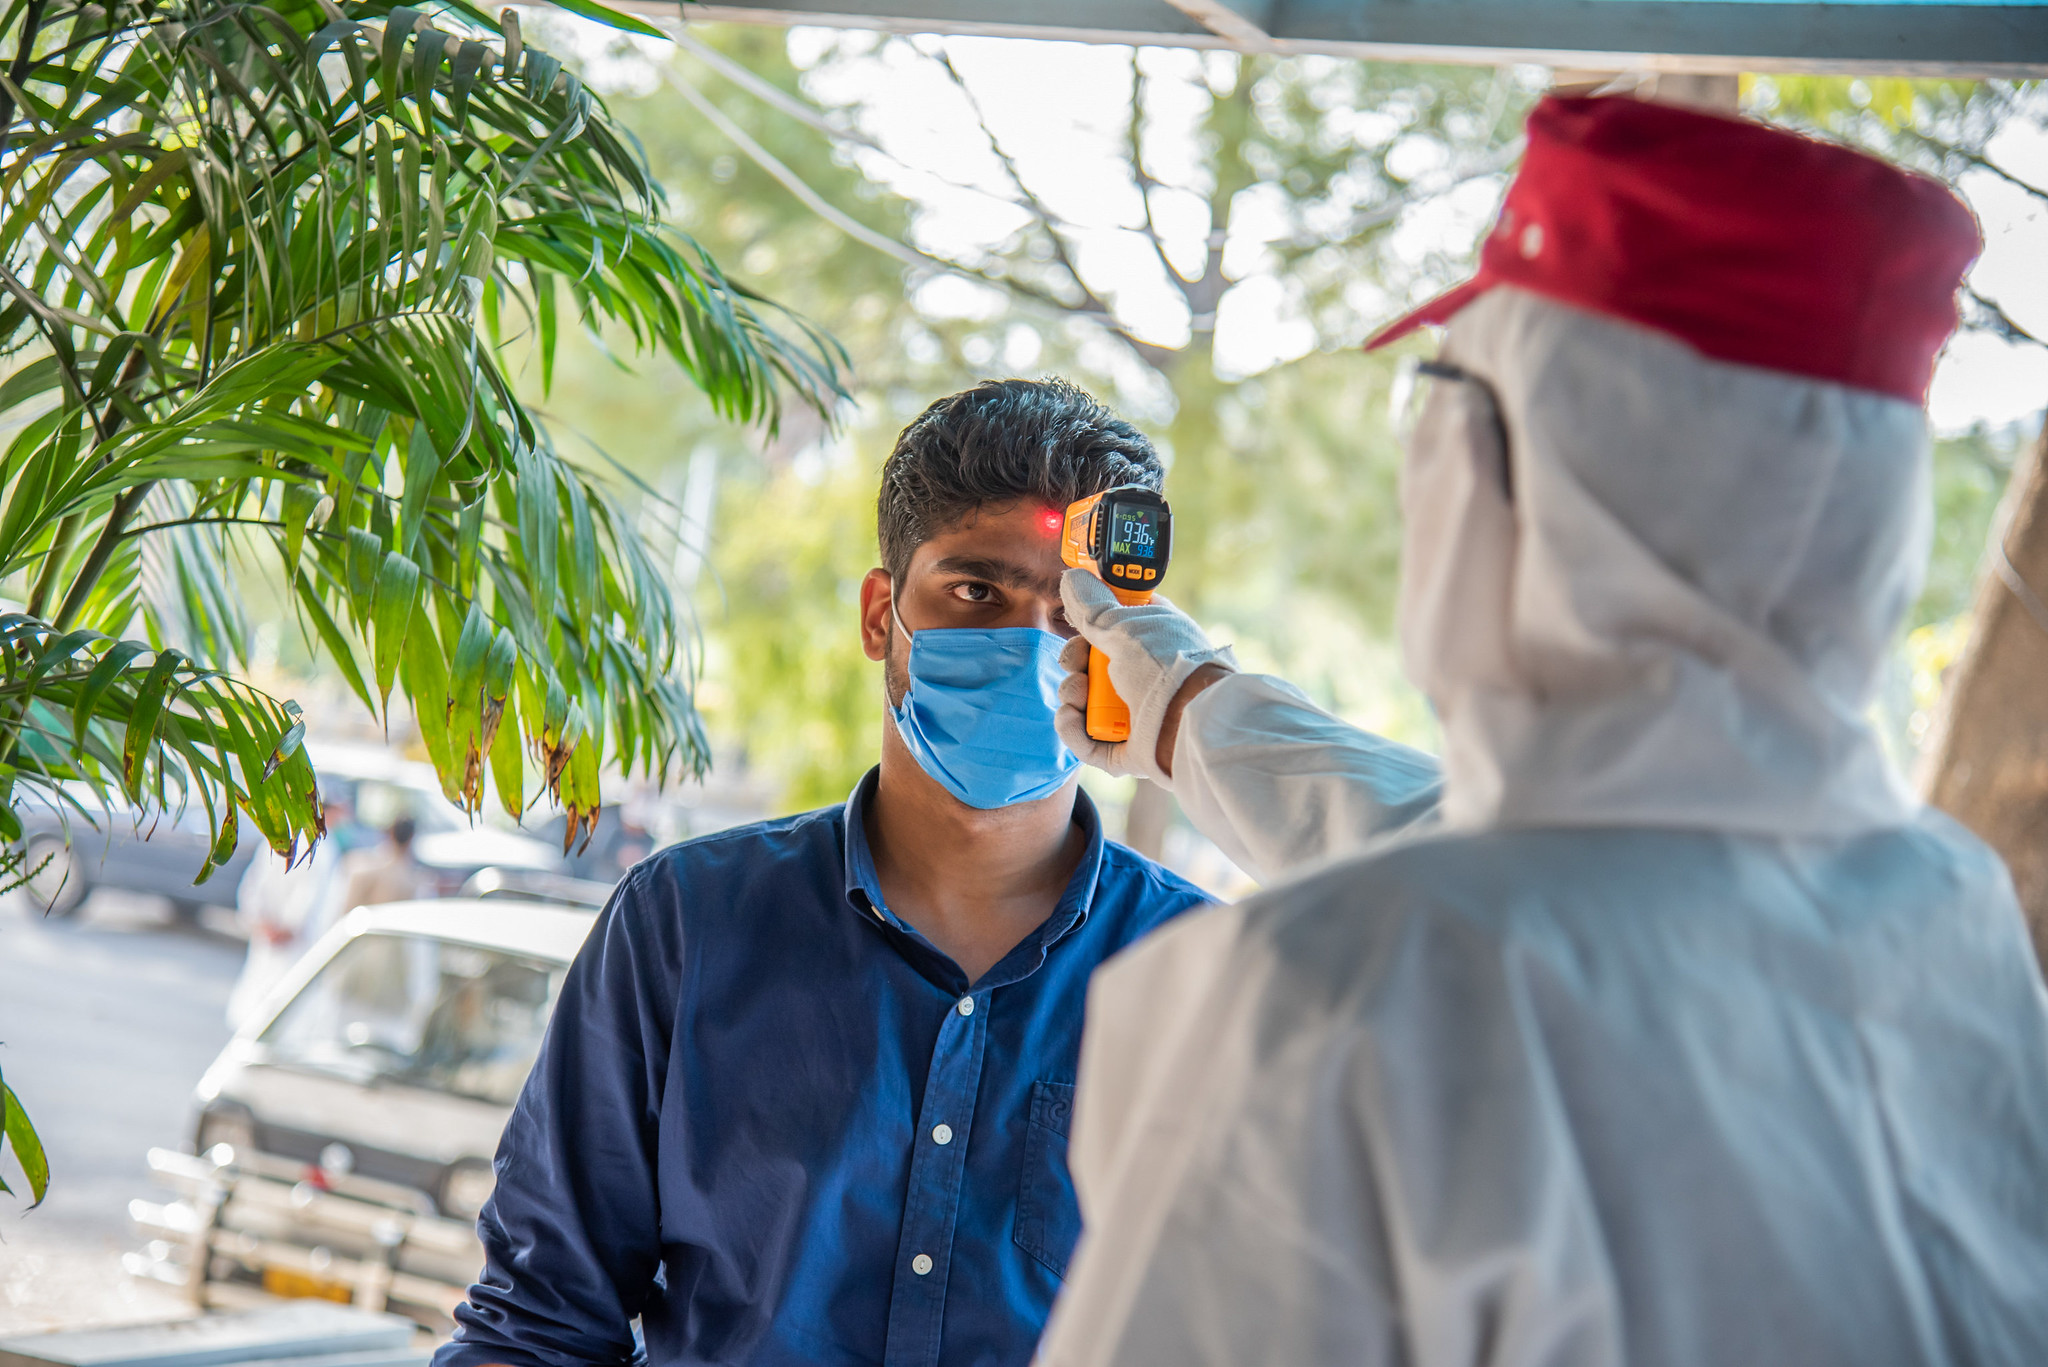
Objects detected:
Mask